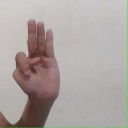
अक्षर: भ